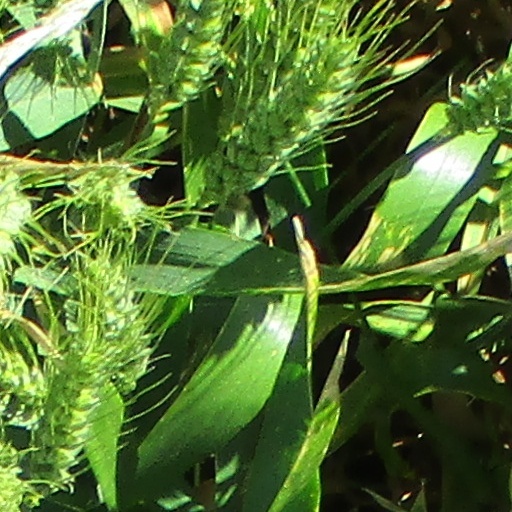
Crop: wheat